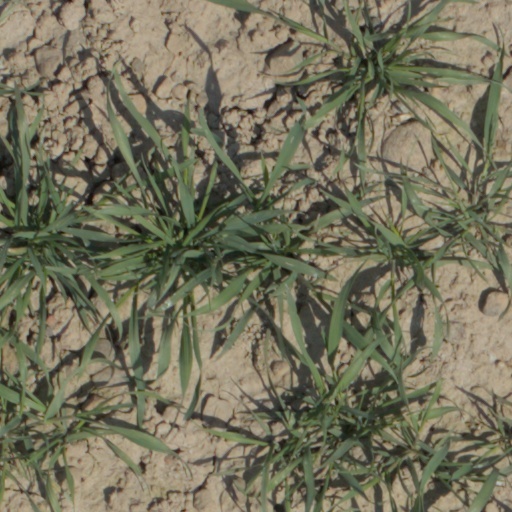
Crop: wheat